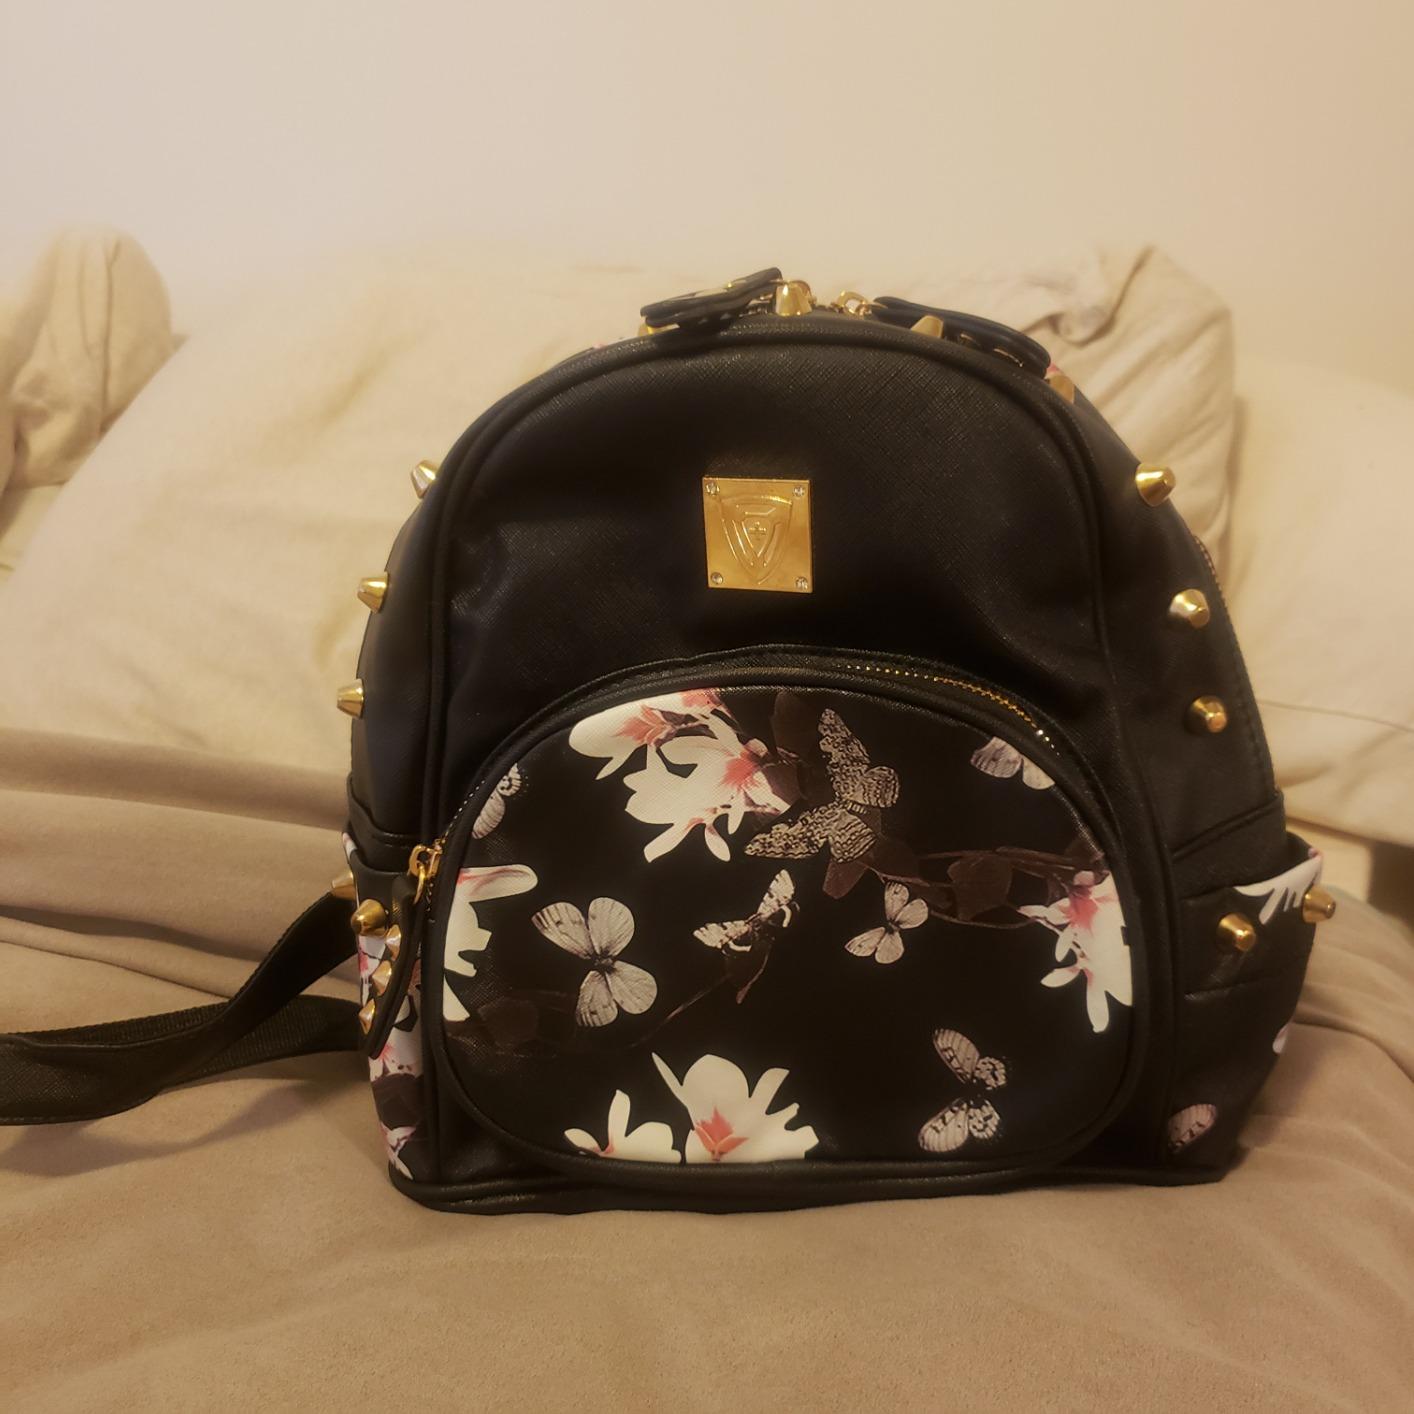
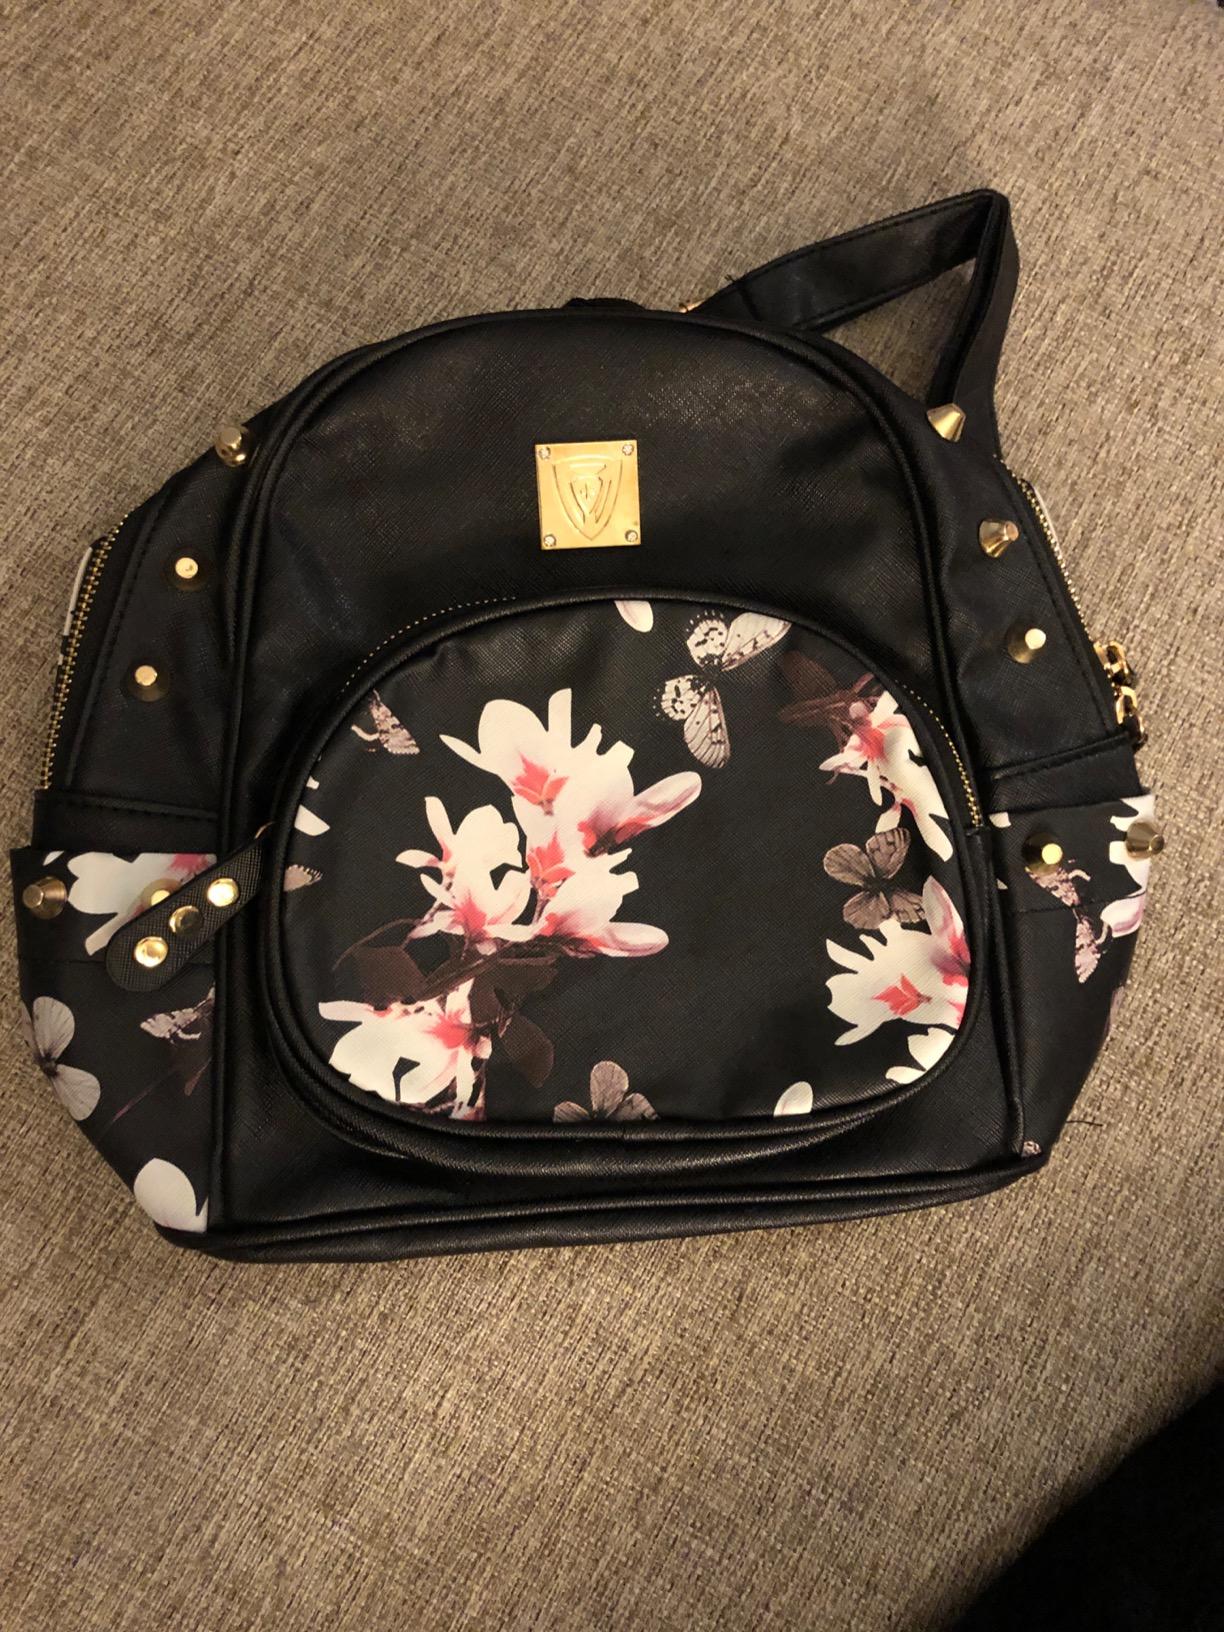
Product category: accessories_handbag
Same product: yes